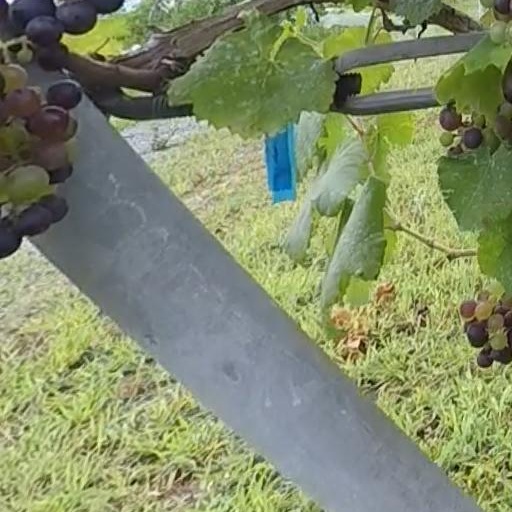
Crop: grape